Thomas B. Florence

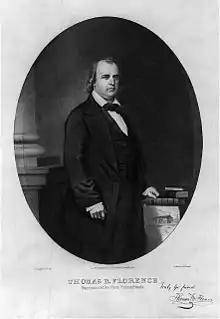

Thomas Birch Florence (January 26, 1812 – July 3, 1875) was a Democratic member of the U.S. House of Representatives from Pennsylvania.